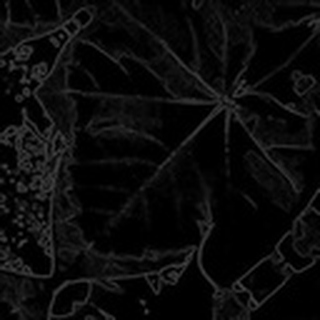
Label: healthy_cotton